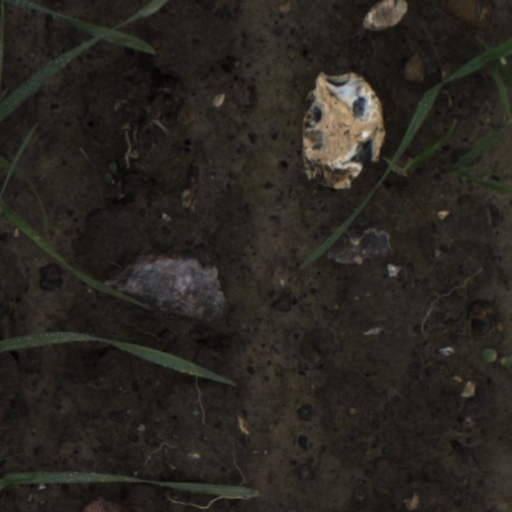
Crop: wheat